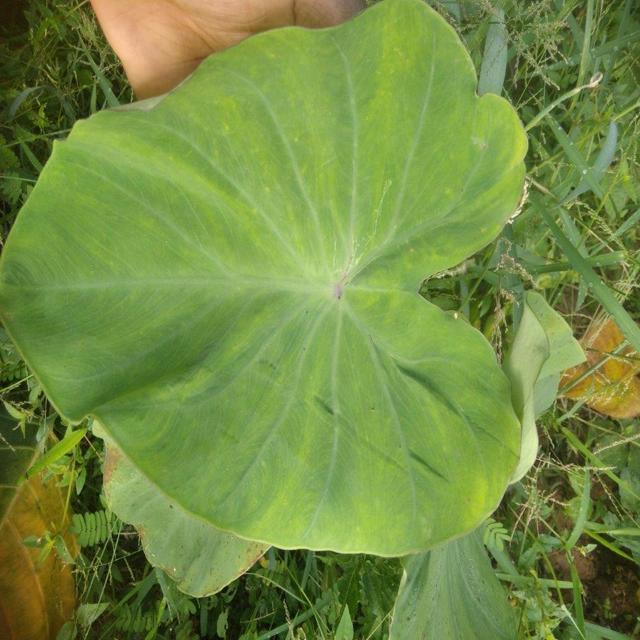
Label: Healthy